Roger J-B Wets

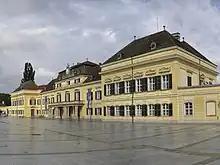
Wets helped to lead a project on decision-making under uncertainty at the International Institute for Applied Systems Analysis "(pictured)".

He worked at Boeing Scientific Research Labs, 1964–1970 and was Ford Professor at the University of Chicago, 1970–1972 before being appointed Professor at the Mathematics Department of the University of Kentucky and then University Research Professor (1977–78). While at the International Institute for Applied Systems Analysis (IIASA) in Austria, during 1980–1984, he led research in decision-making in uncertainty, returning as an acting leader in 1985–1987; during that time, Wets and Rockafellar developed the progressive-hedging algorithm for stochastic programming. The University of California, Davis named him Professor (1984–1997), Distinguished Professor, and Distinguished Research Professor of Mathematics (2009–).